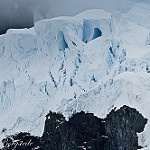
Scene: Outdoor